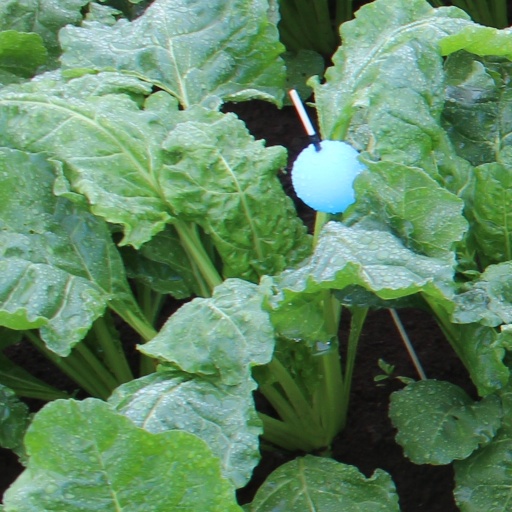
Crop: sugar beet